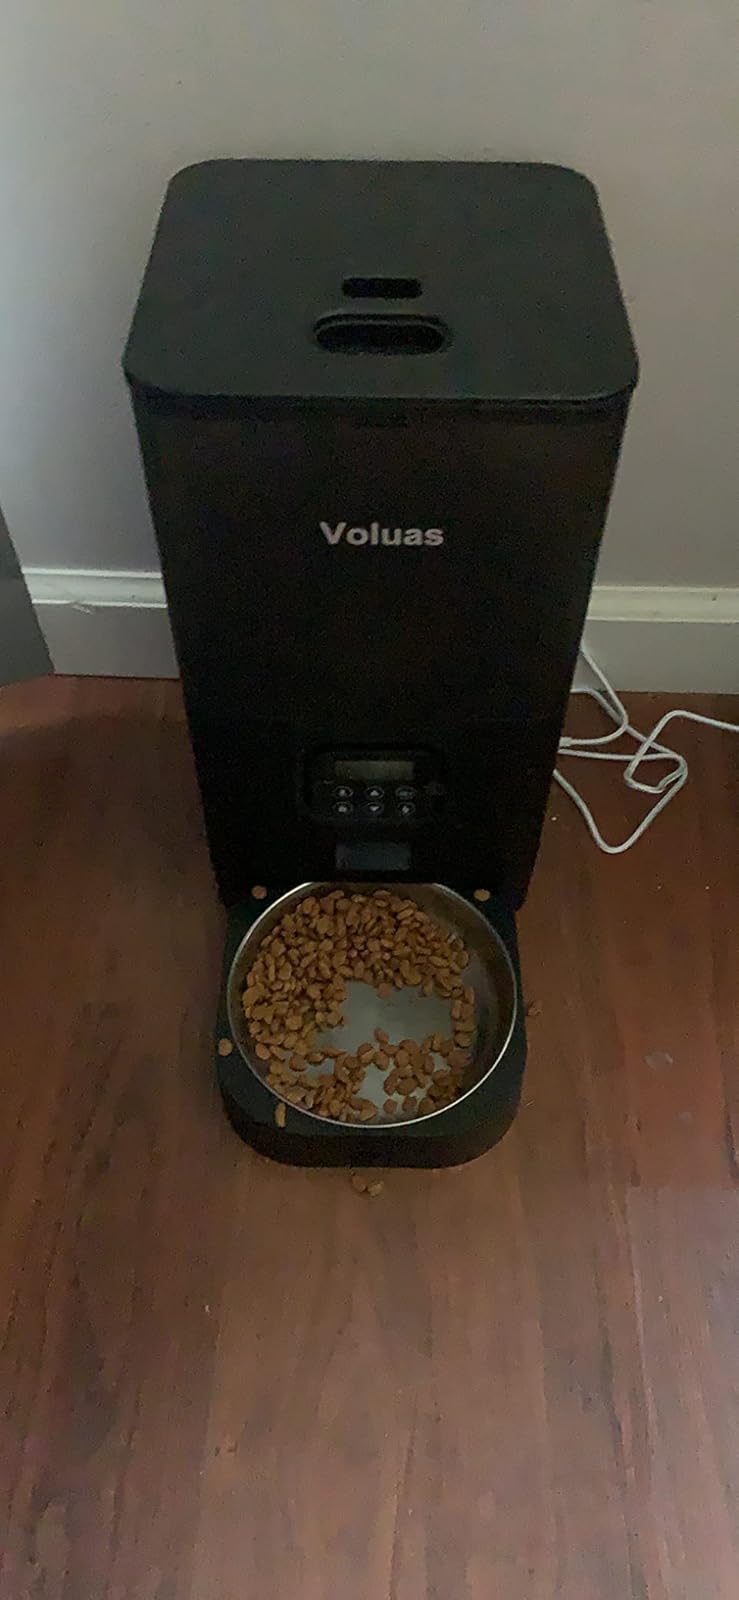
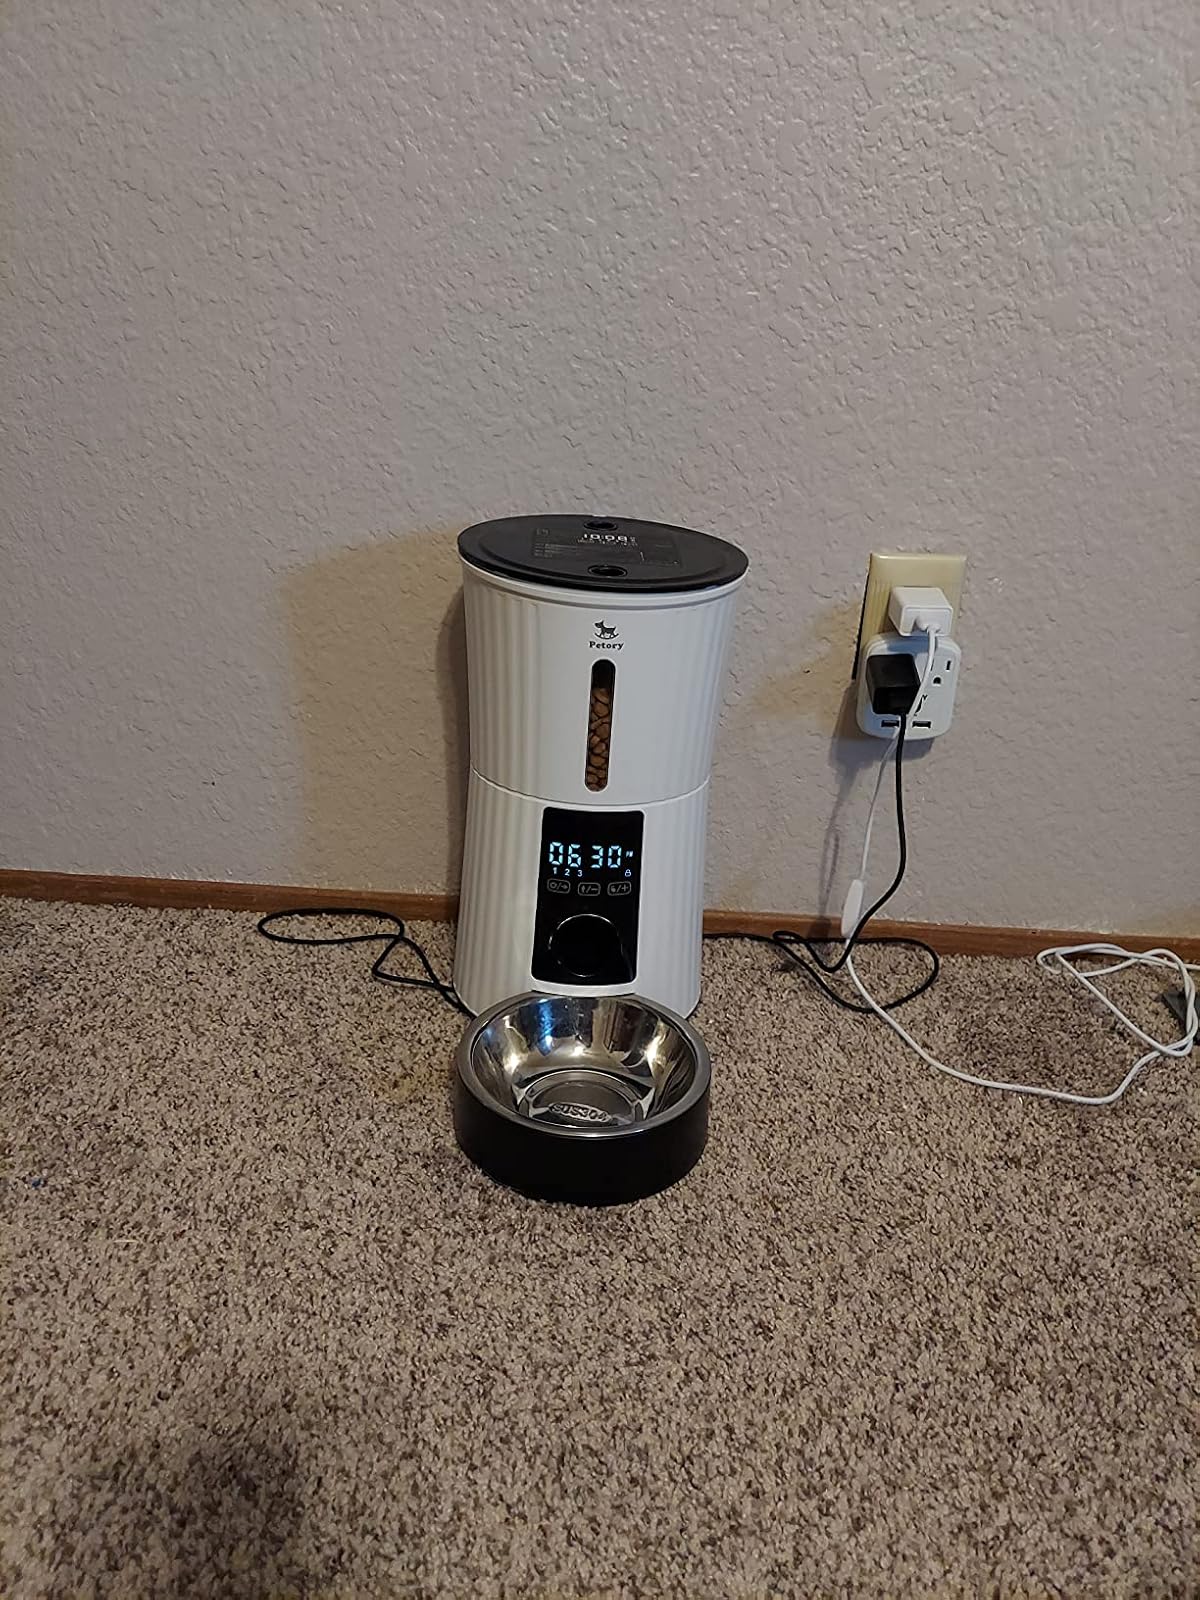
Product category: items_feeder
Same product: no